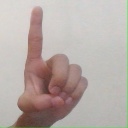
अक्षर: ड